Soviet Philatelist

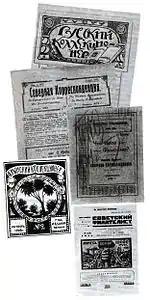

By 1922, shortly after the Civil War, a number of magazines and pamphlets for collectors appeared in Soviet Russia: